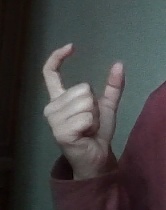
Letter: nun